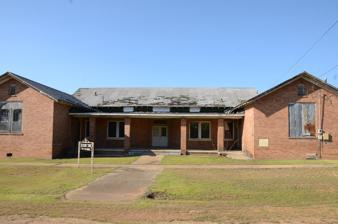
Building: Lafayette County Training School
Country: United States of America
Year built: 1929
United States historic place Lafayette County Training School U.S. National Register of Historic Places Location in Arkansas Show map of Arkansas Location in United States Show map of the United States Location 1046 Berry St., Stamps, Arkansas Coordinates 33°21′11″N 93°29′17″W / 33.35306°N 93.48806°W / 33.35306; -93.48806 Area less than one acre Built 1929 ( 1929 ) Built by S.F. Johnson Architect Samuel L. Smith Architectural style Bungalow / American craftsman NRHP reference No. 04001500 Added to NRHP January 20, 2005 The Lafayette County Training School is a historic school building at 1046 Berry Street, on the former campus of Ellis High School in Stamps, Arkansas . It is a single-story brick building with a gable roof, built-in 1929 with assistance from the Rosenwald Fund . It is laid out in the shape of an H, and houses six classrooms in the side wings, with an office, library, and auditorium in the center. It is the only surviving Rosenwald School in Lafayette County . It served the area's African-American student population until 1969 when the county schools were integrated. It thereafter served as an integrated middle school until 1975, and for a time as a daycare center afterwards. The building was listed on the National Register of Historic Places in 2005. Notable alumni Maya Angelou , poet See also National Register of Historic Places listings in Lafayette County, Arkansas References